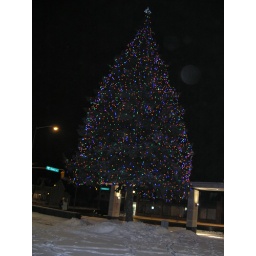
Exmas tree in front of the new library